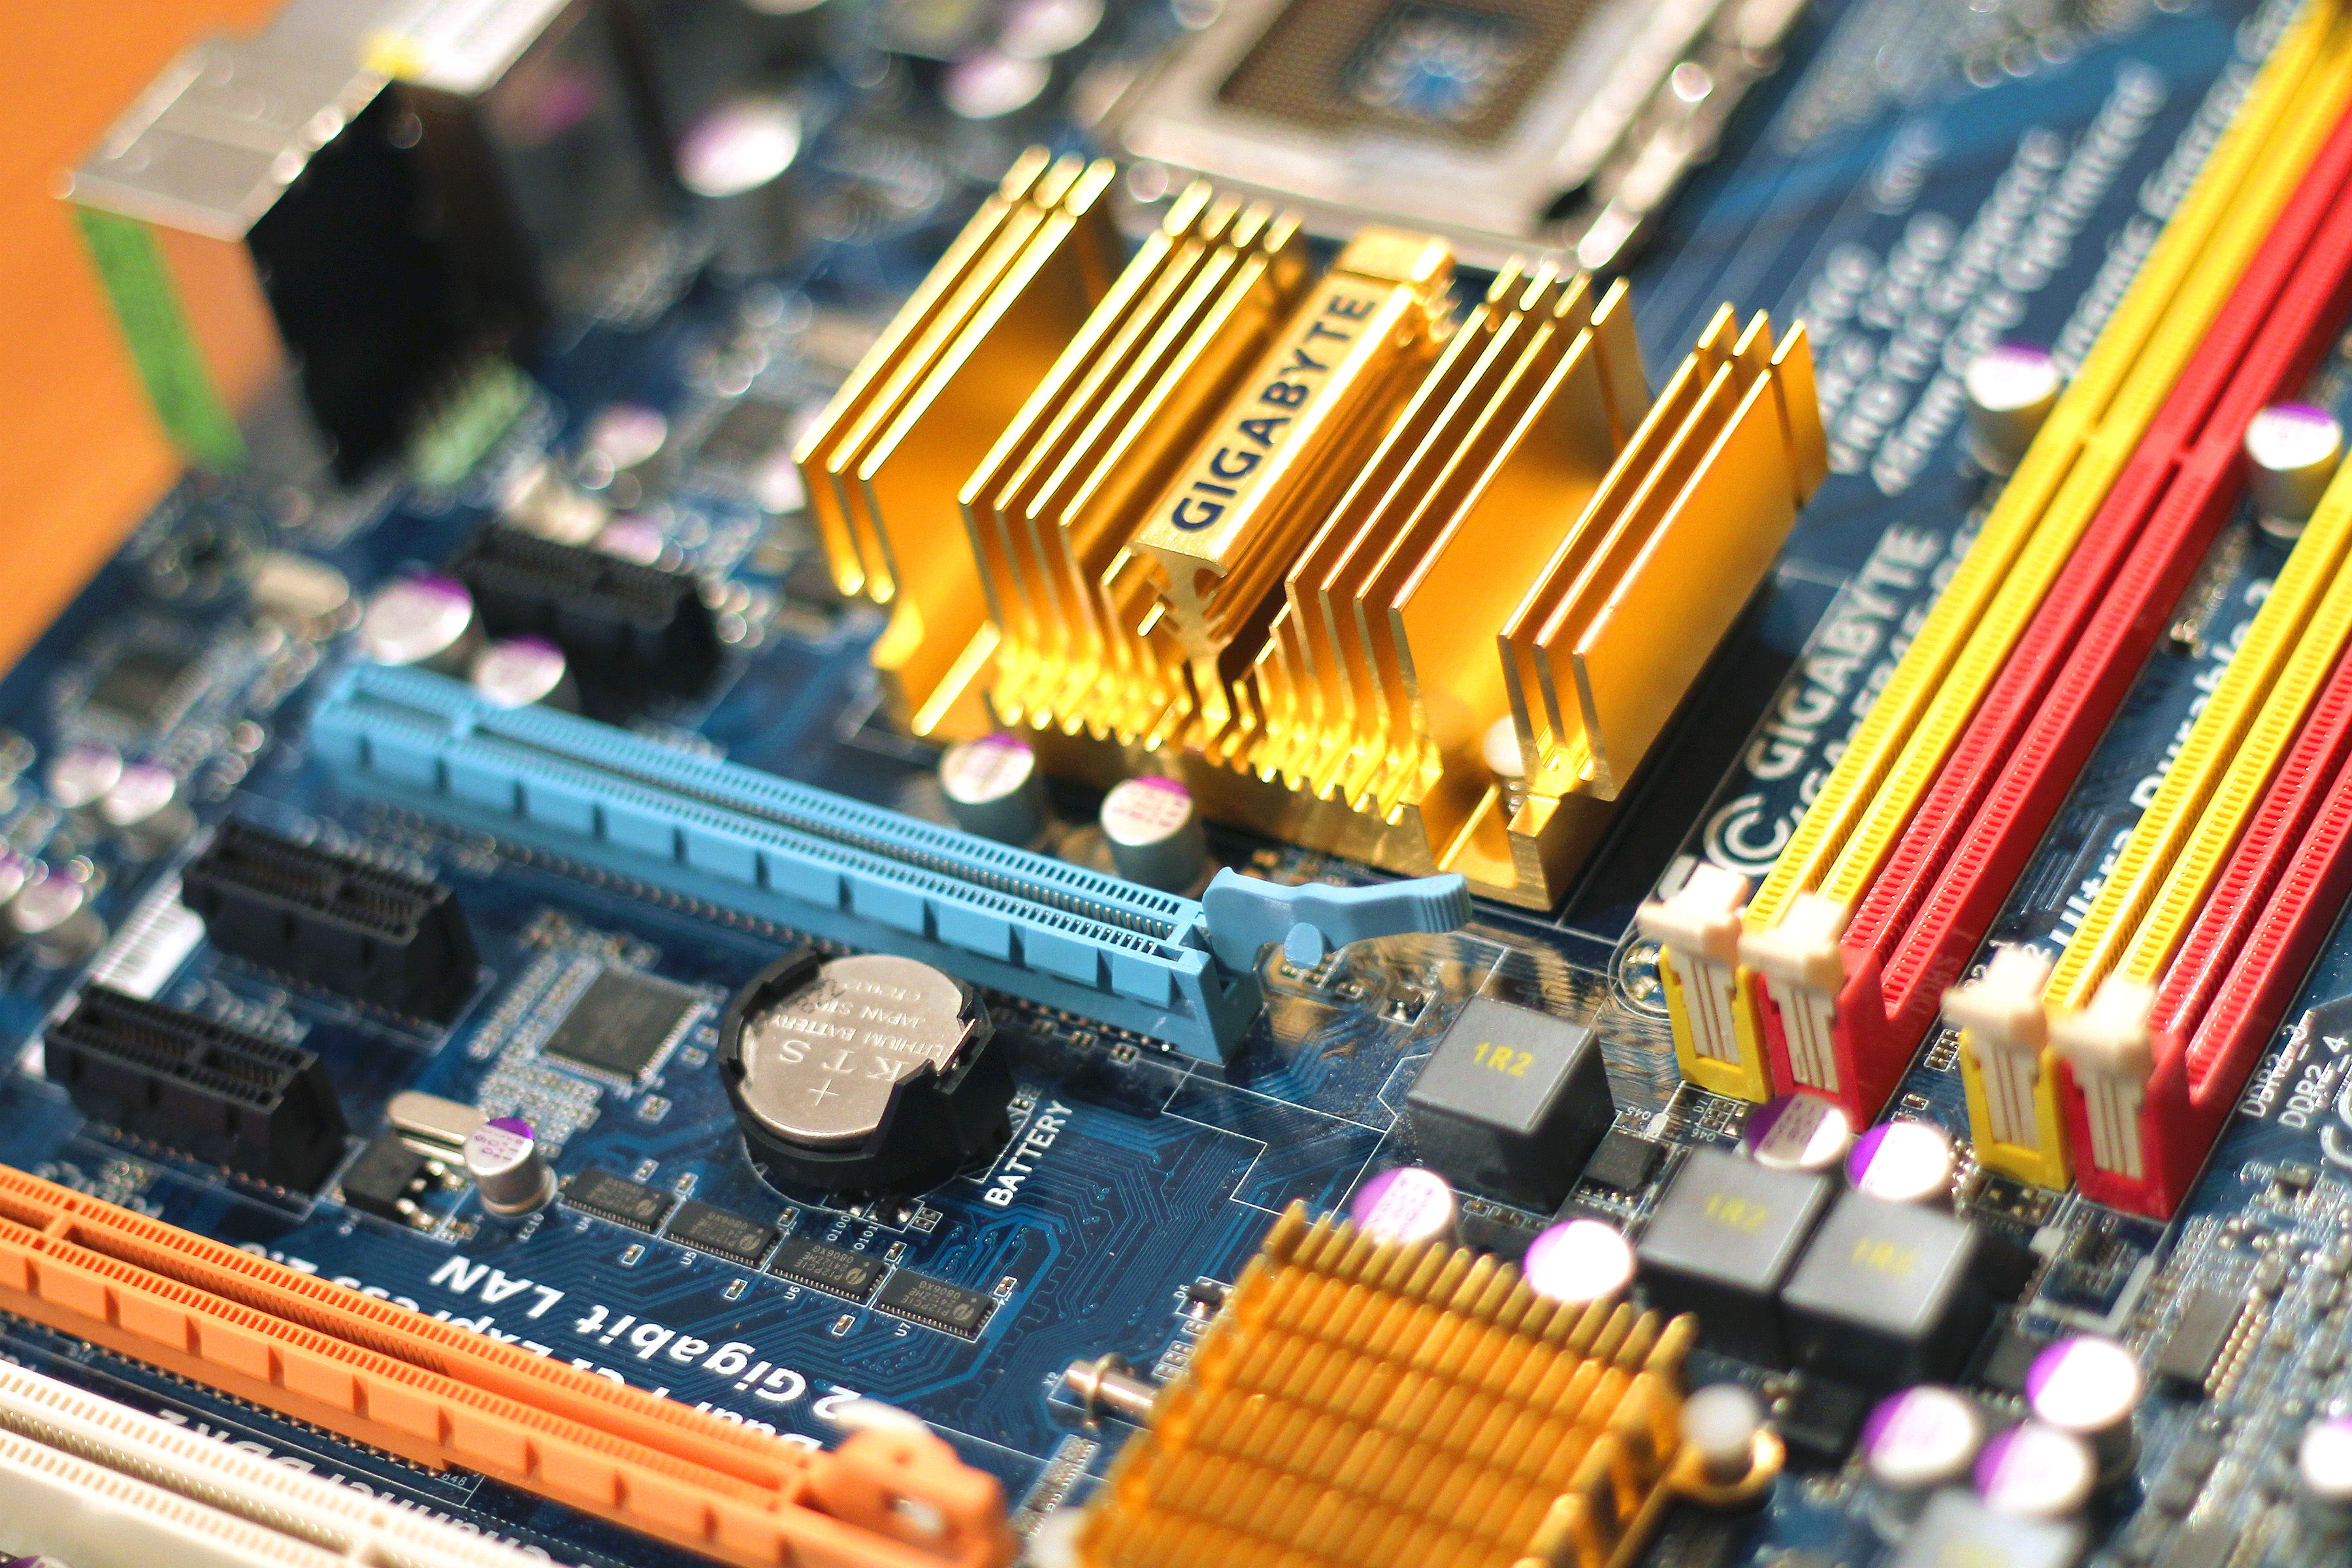
computer, technology, color, memory, electronic, technic, microchip, pc, ram, it, technical, data, chips, circuit board, motherboard, microcontroller, electronic engineering, electronic device, computer hardware, personal computer hardware, random access memory, gigabyte